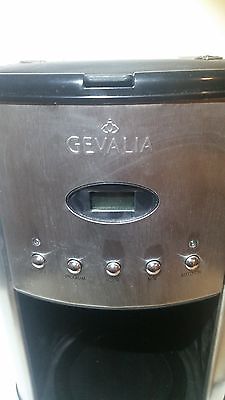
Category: coffee maker